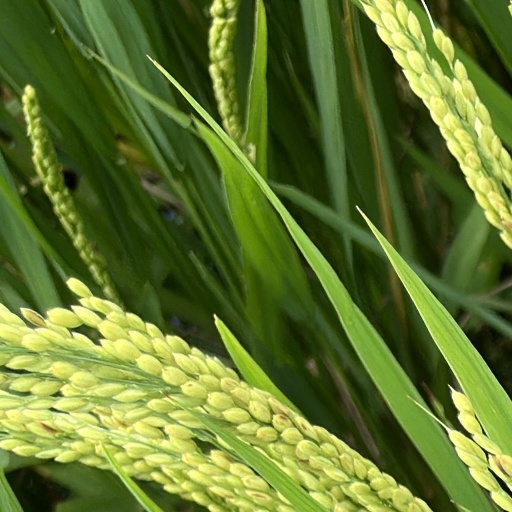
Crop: rice